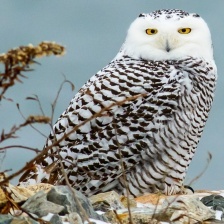
Species: SNOWY OWL
Scientific name: BUBO SCANDIACUS
ImageNet parent category: great_grey_owl